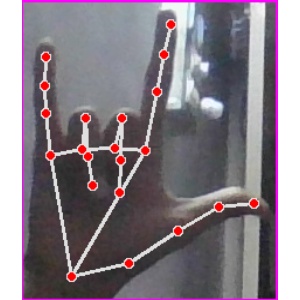
अक्षर: व